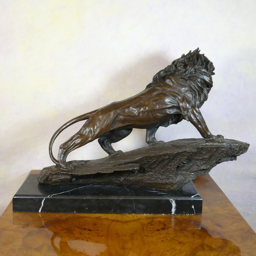
bronze sculpture of a lion on a rock